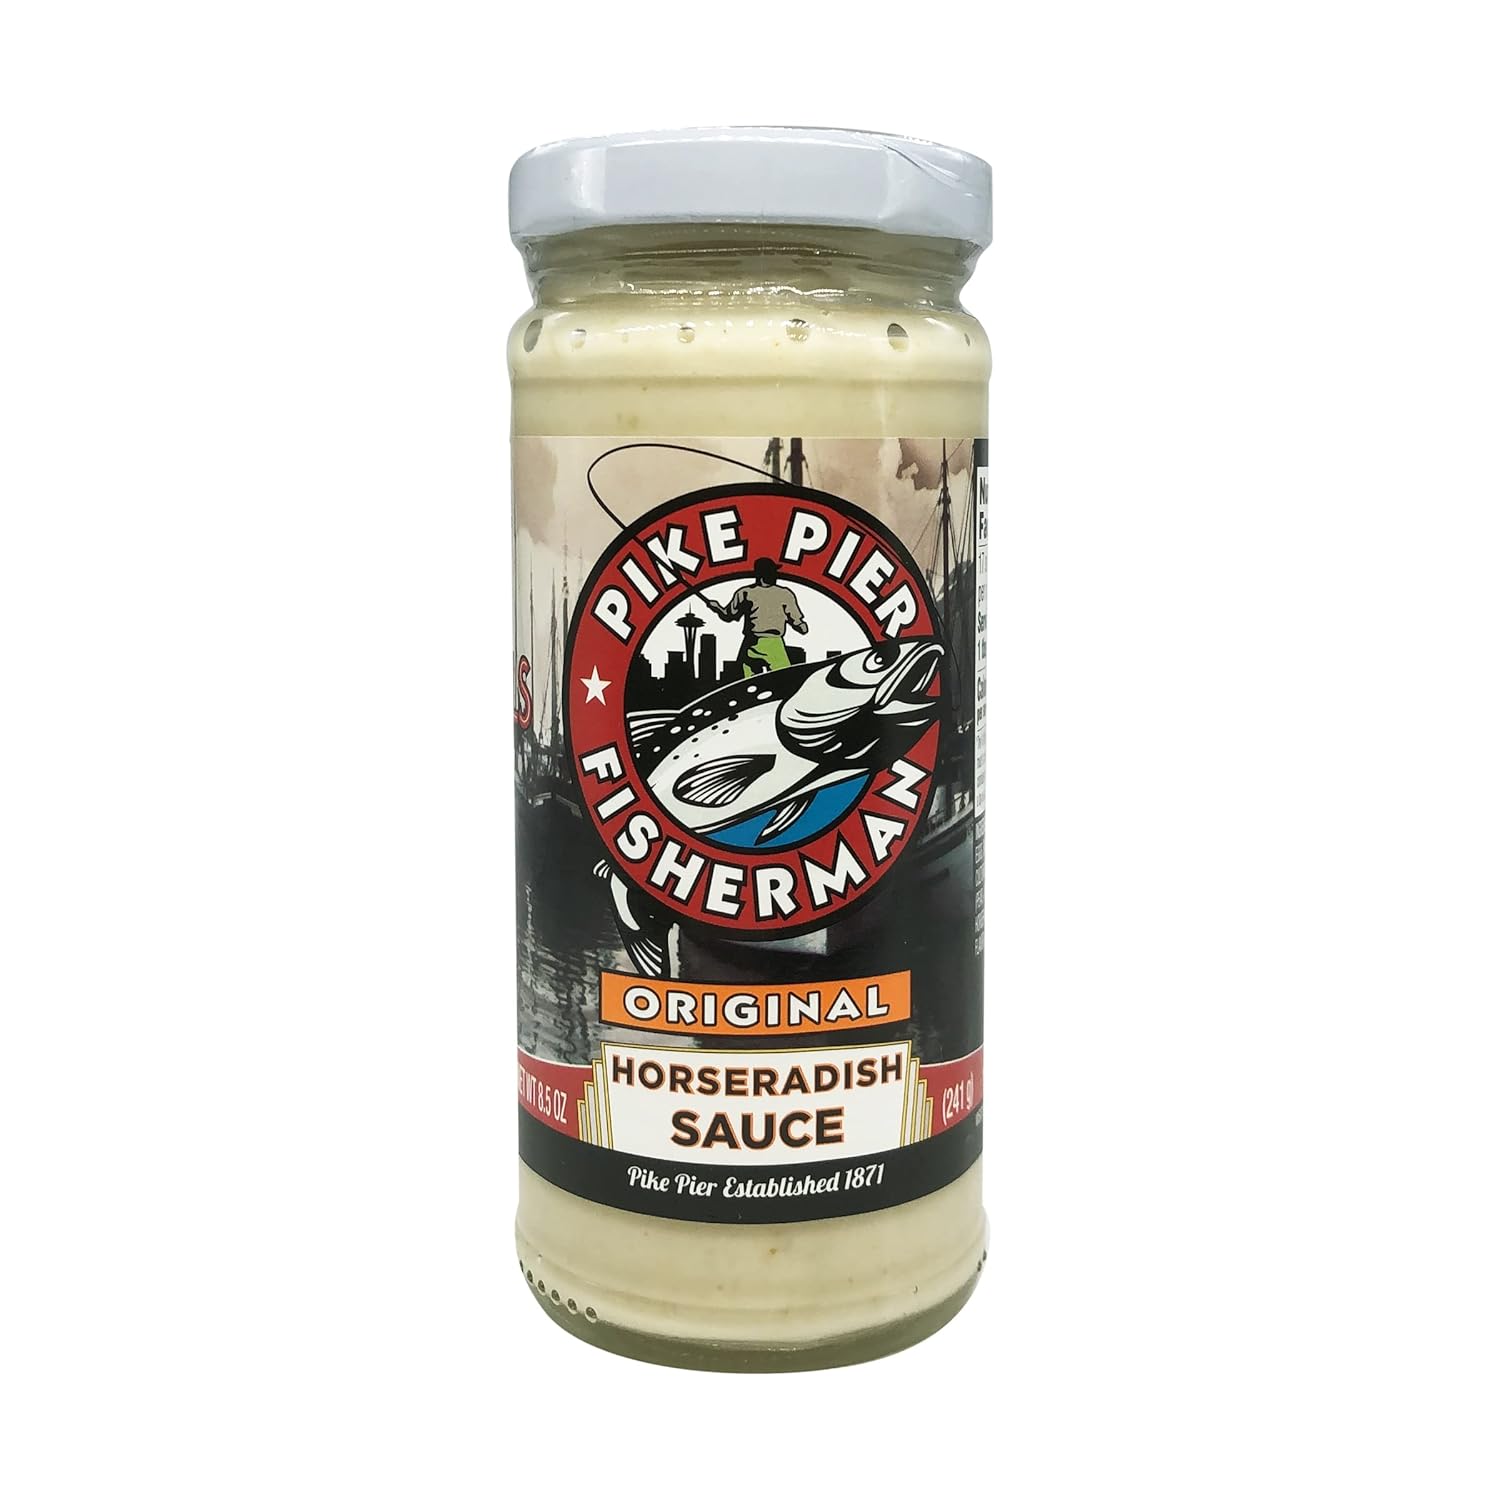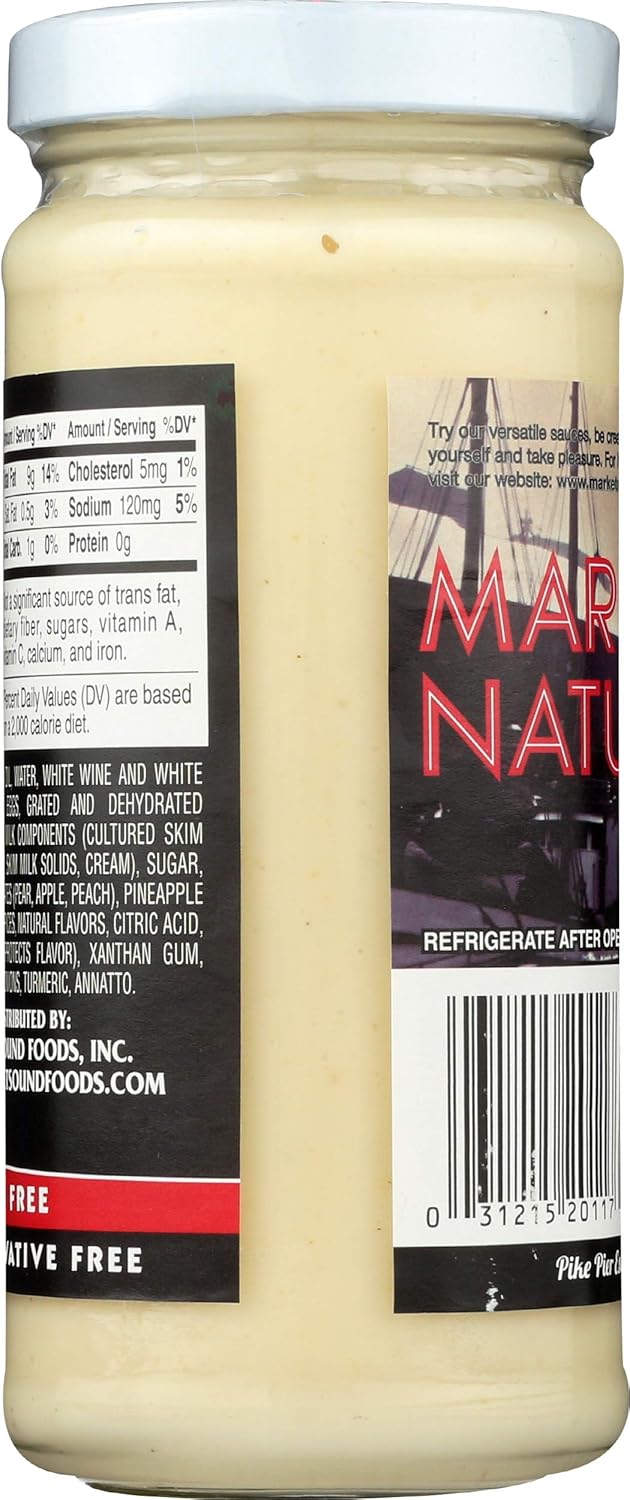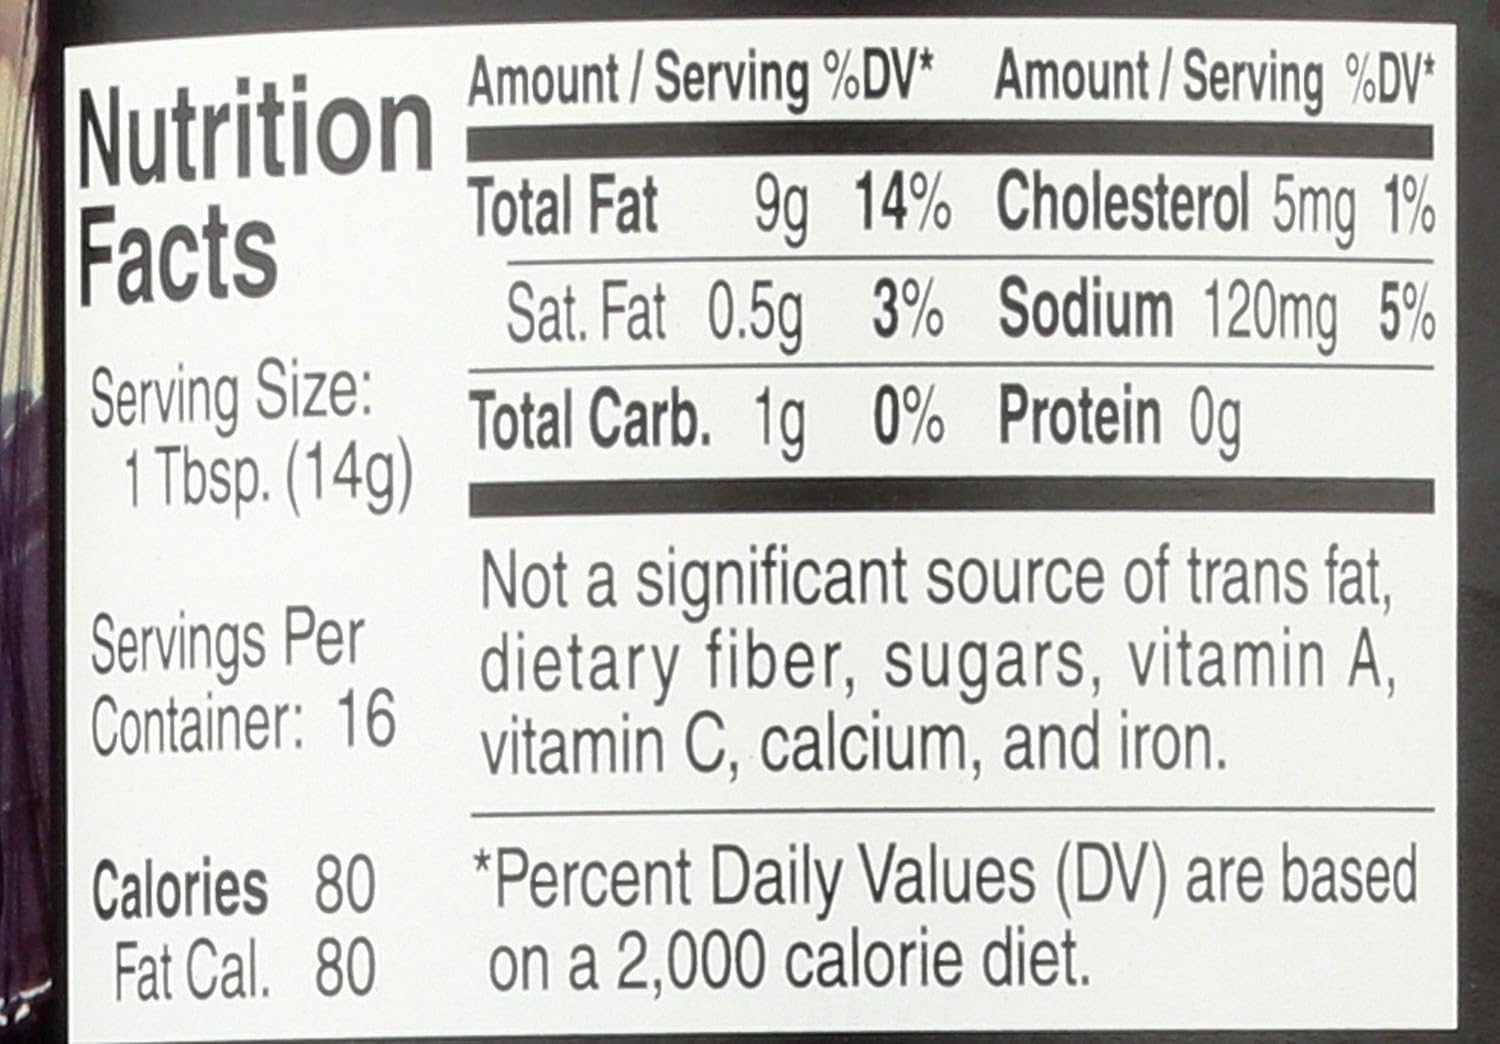
Pike Pier Fisherman Original Horseradish Sauce
Category: Grocery
PIKE PIER FISHERMAN Horseradish Sauce is made with over 30 Ingredients that will delight your taste buds. Perfect blend of creamy canola oil base and fresh northwest horseradish. Mix with tuna, potato or eggs for a sandwich salad with a "kick". Truly a delicious Horseradish Sauce. Use alone, or mix with cocktail sauce or poupon mustard for a dip for clams, crab, smoked oysters, calamari, shrimp or veggies. Really superb on hamburgers, roast beef, corned beef (add mustard), ham, turkey & bit's. Hot & Spicy!
Features: Grocery Dairy